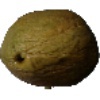
Label: Papaya 1